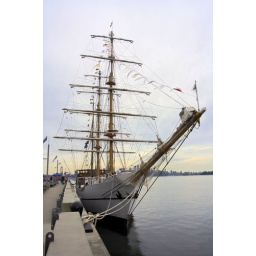
tall ship in north van